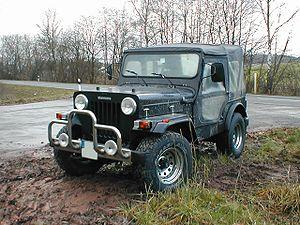
Mahindra & Mahindra est une entreprise indienne qui fait partie de l'indice boursier BSE Sensex. L'entreprise, fondée en 1945, fabrique des automobiles et des tracteurs agricoles. Elle est également présente dans l'aéronautique et les deux-roues motorisés.